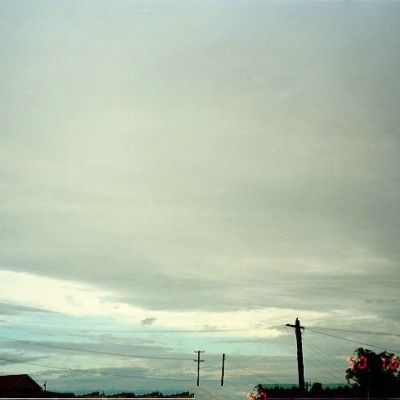
Cloud type: Cirrostratus (Cs)